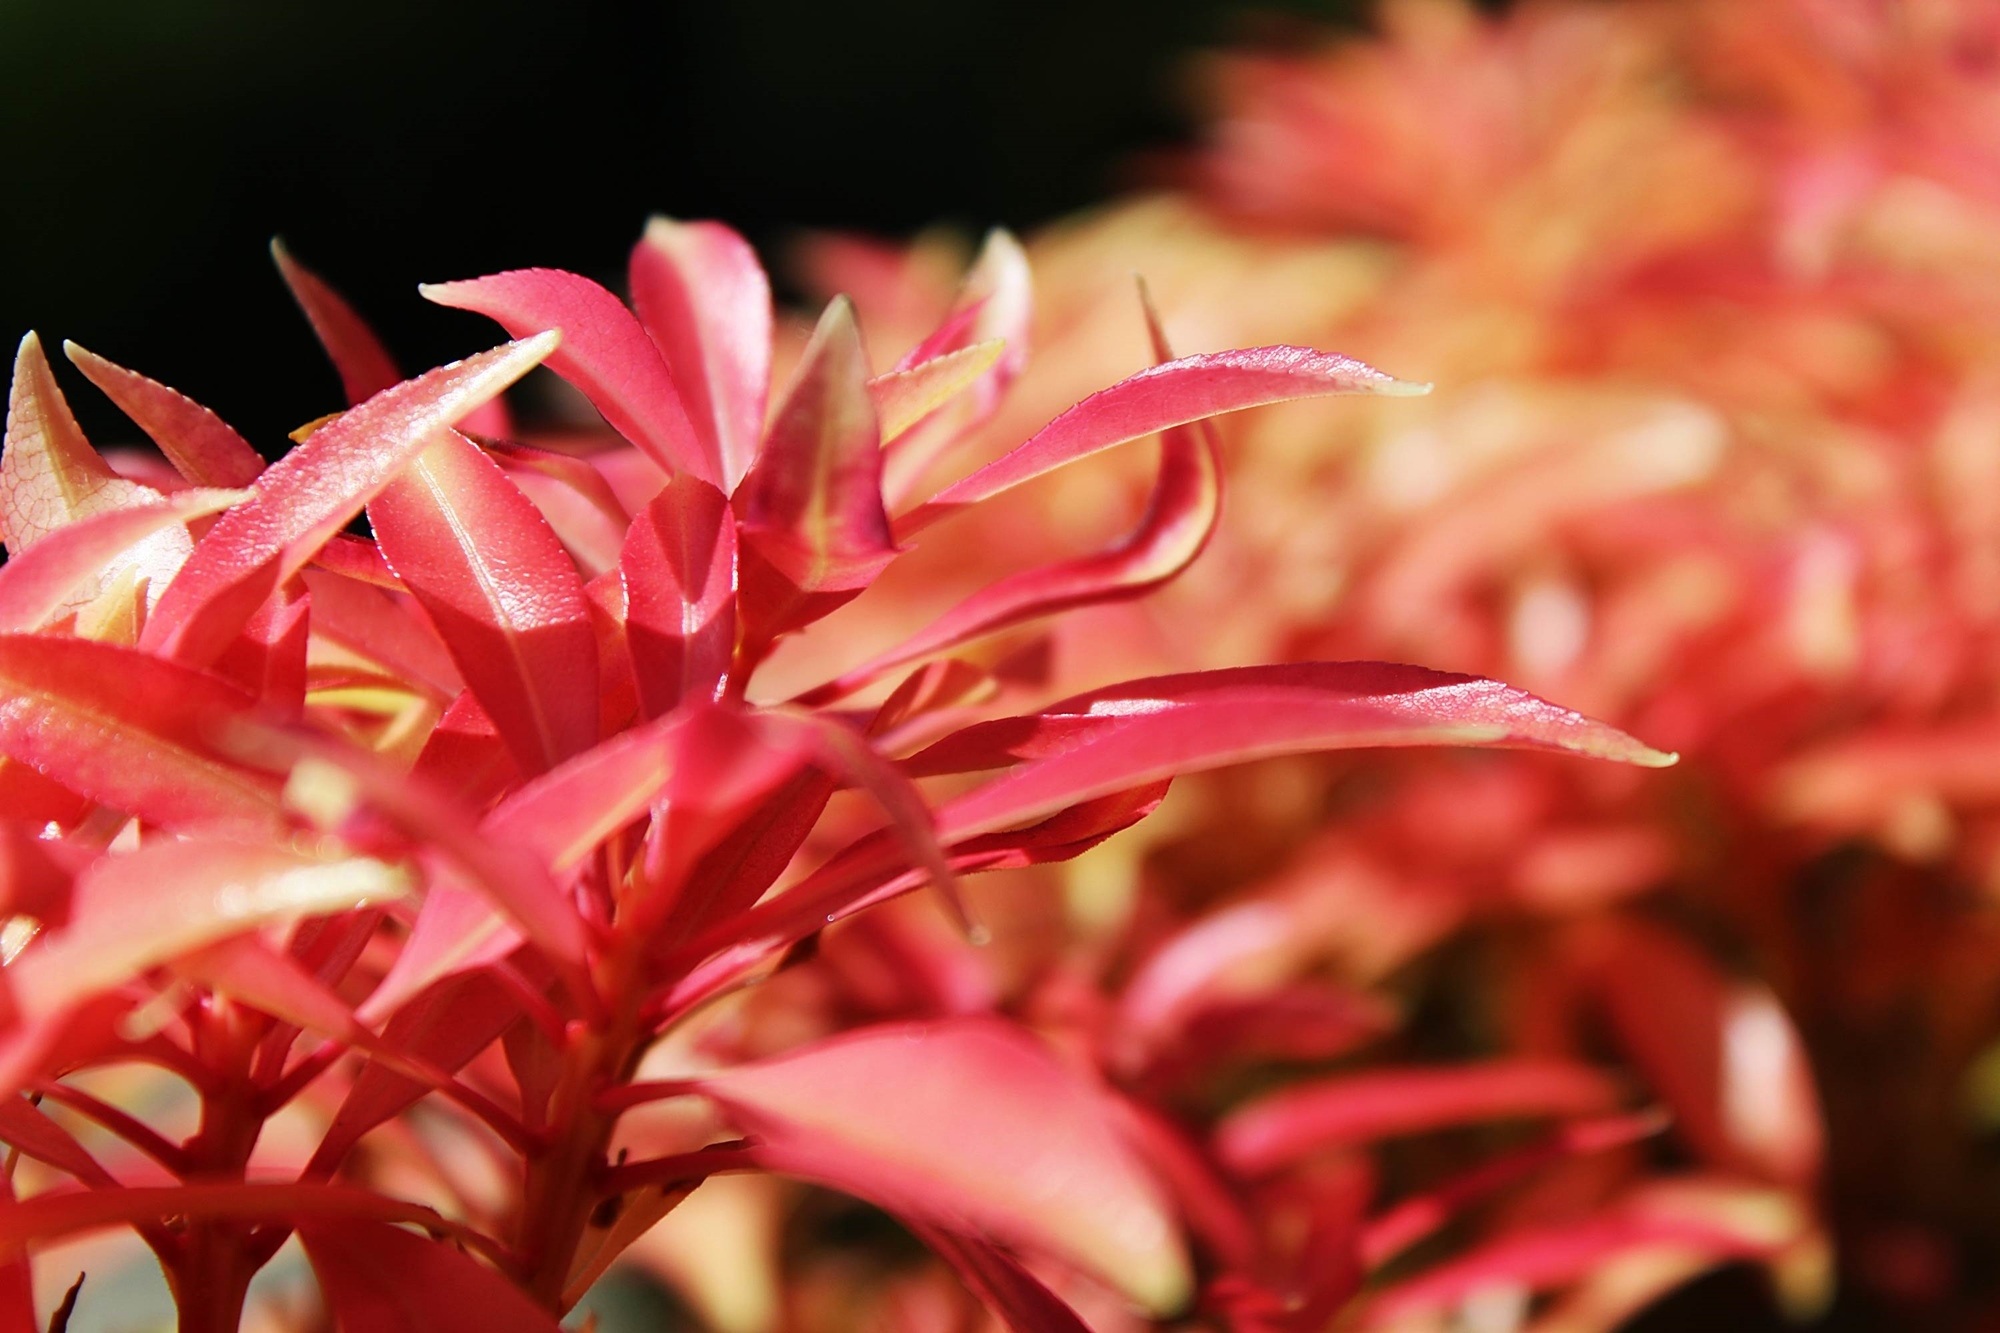
nature, blossom, plant, leaf, flower, petal, bush, spring, red, autumn, botany, garden, close, flora, close up, leaves, shrub, mood, macro photography, flowering plant, land plant